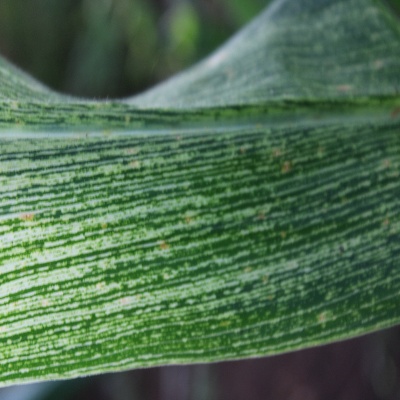
Label: Corn_(Maize)___Maize_Streak_Virus